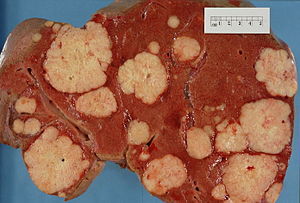
Patologi
Udsnit af en lever med patologiske celleforandringer.
Patologi er den naturvidenskabelige lære om sygdomme, deres årsager, opståelsesmekanismer og manifestationer.